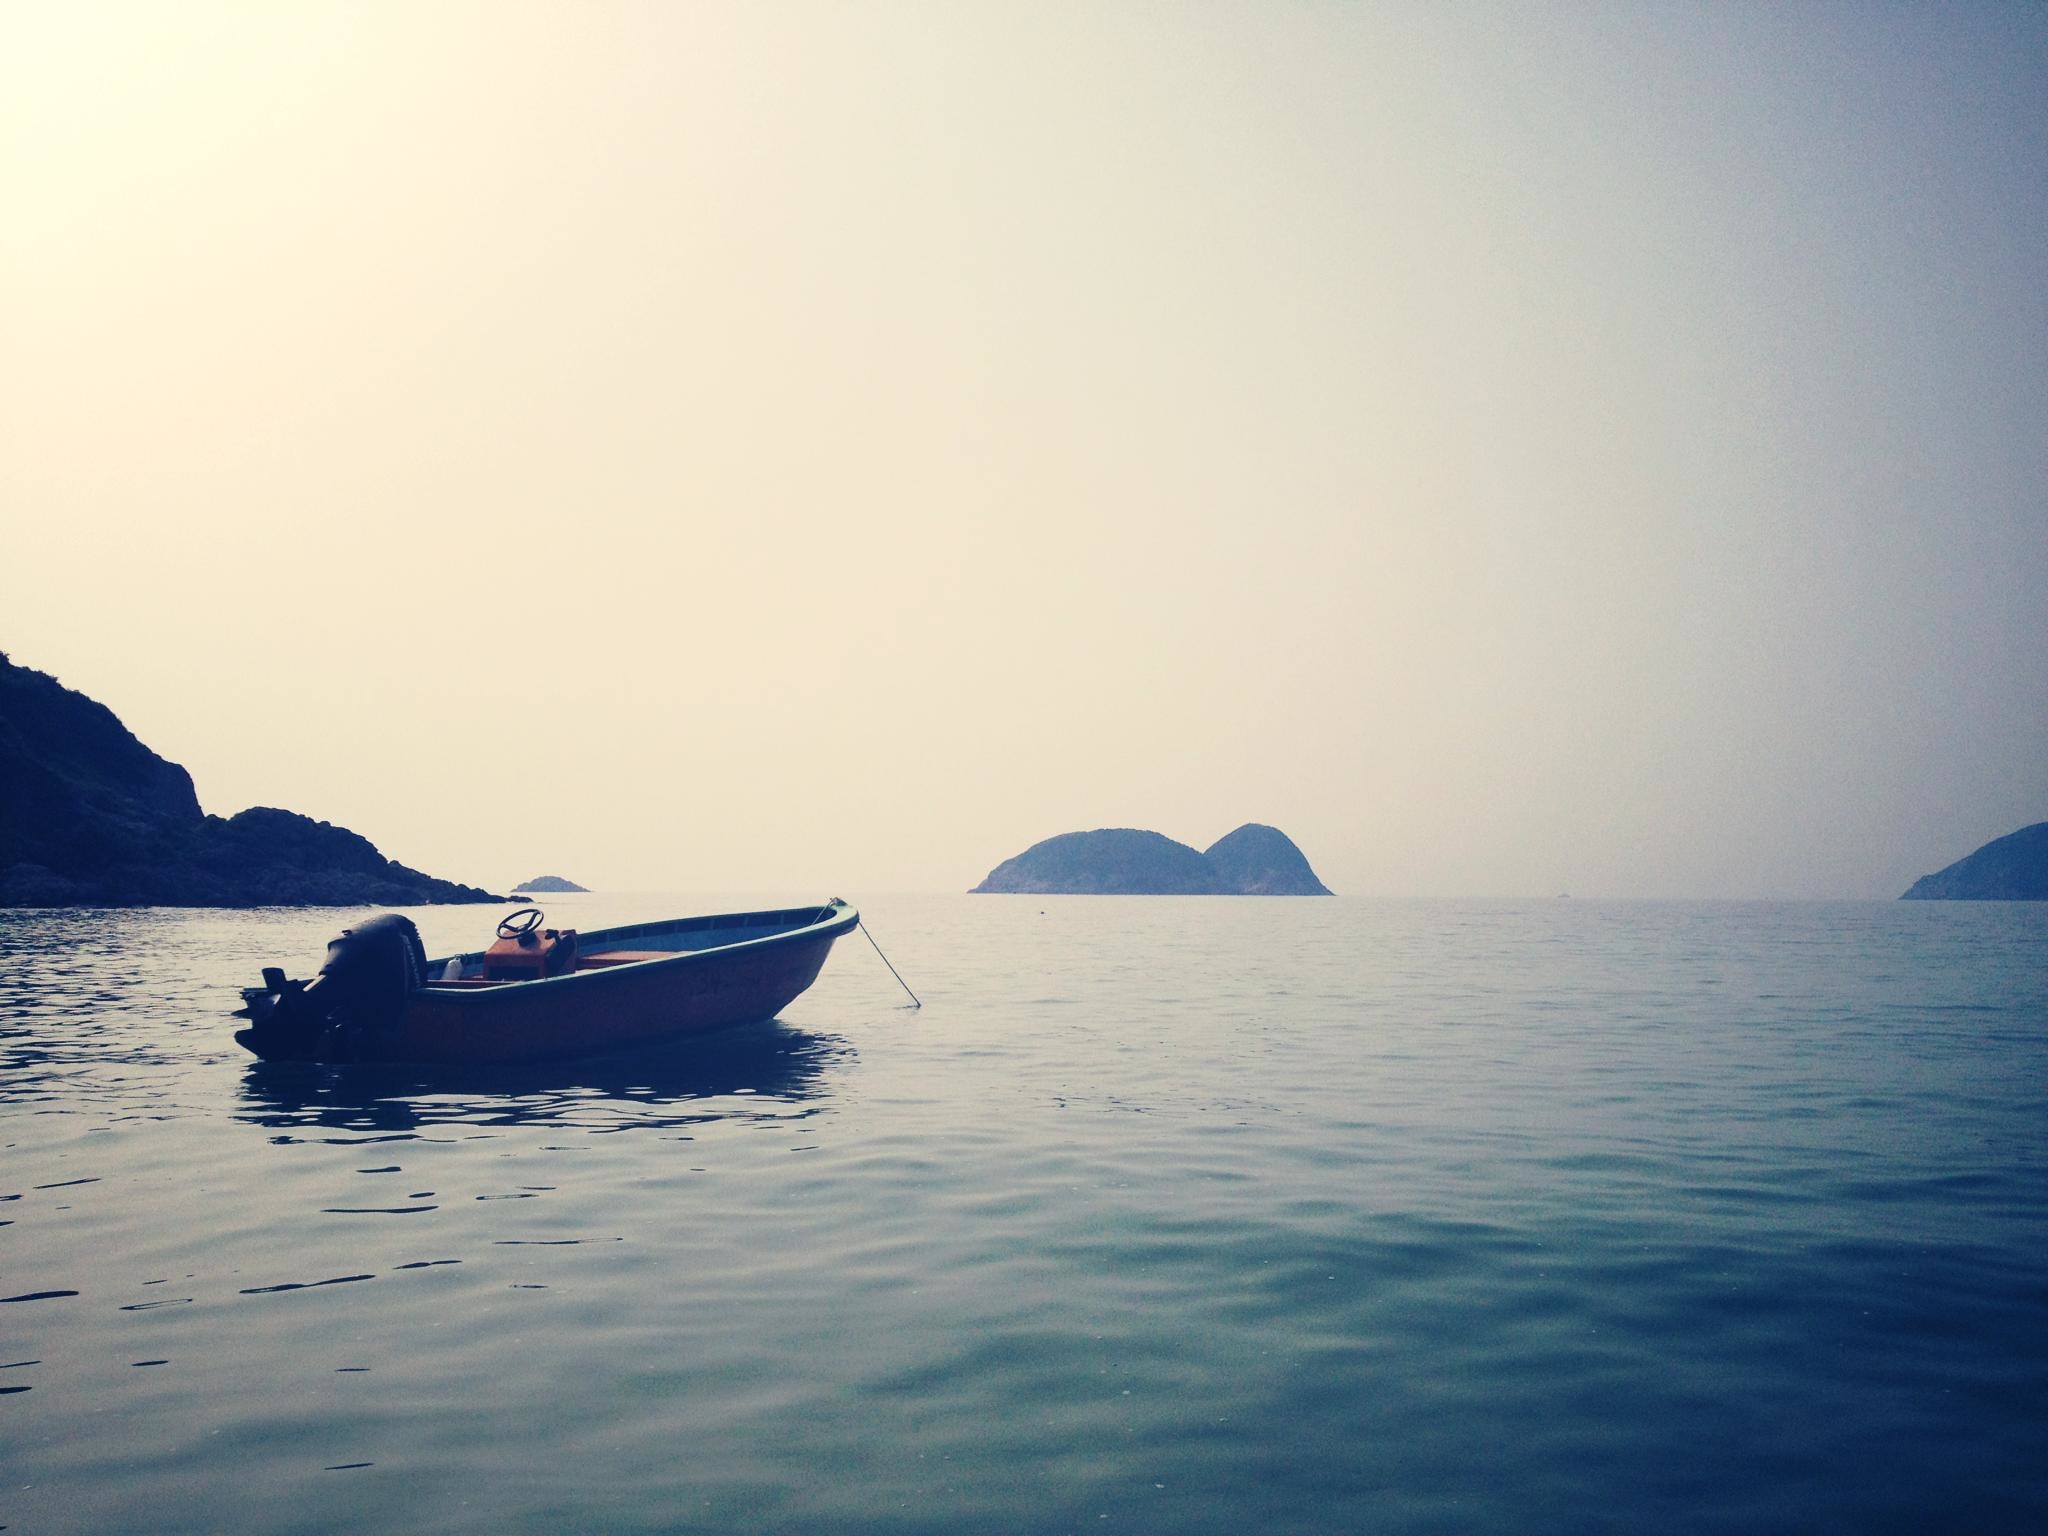
beach, sea, coast, ocean, horizon, sunset, boat, morning, wave, dawn, dusk, reflection, vehicle, bay, blue, watercraft